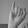
ASL letter: I